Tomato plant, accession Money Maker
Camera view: bottom (45 deg); turntable rotation: 180 degrees
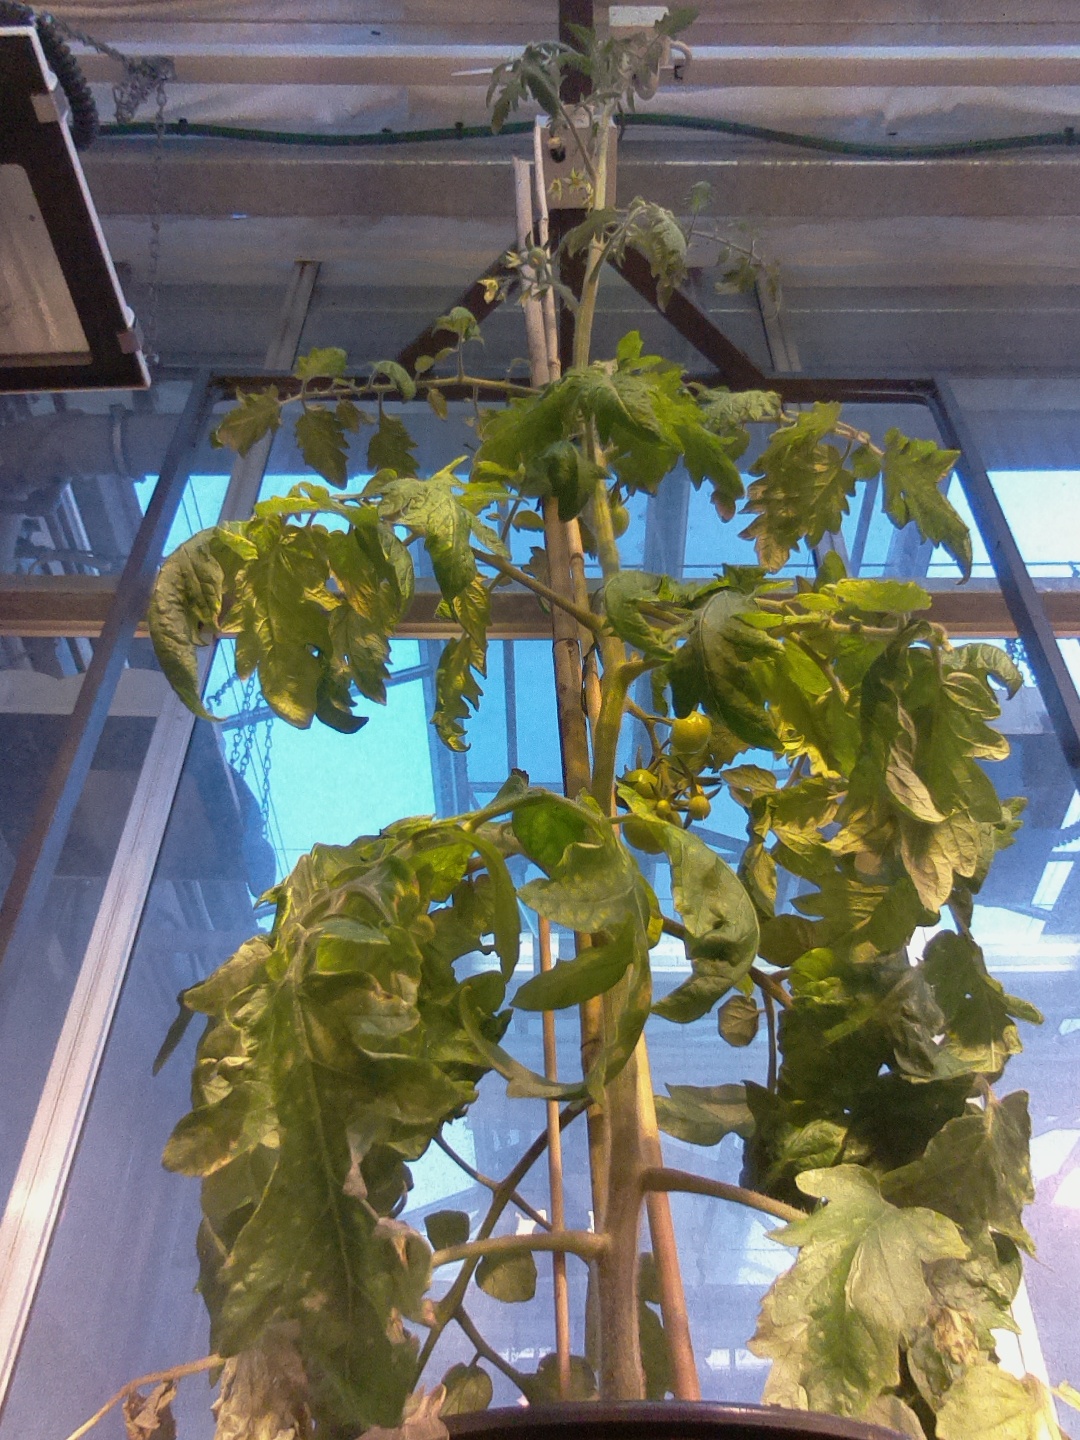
BBCH growth stage 73: 30%-40% of final fruit size